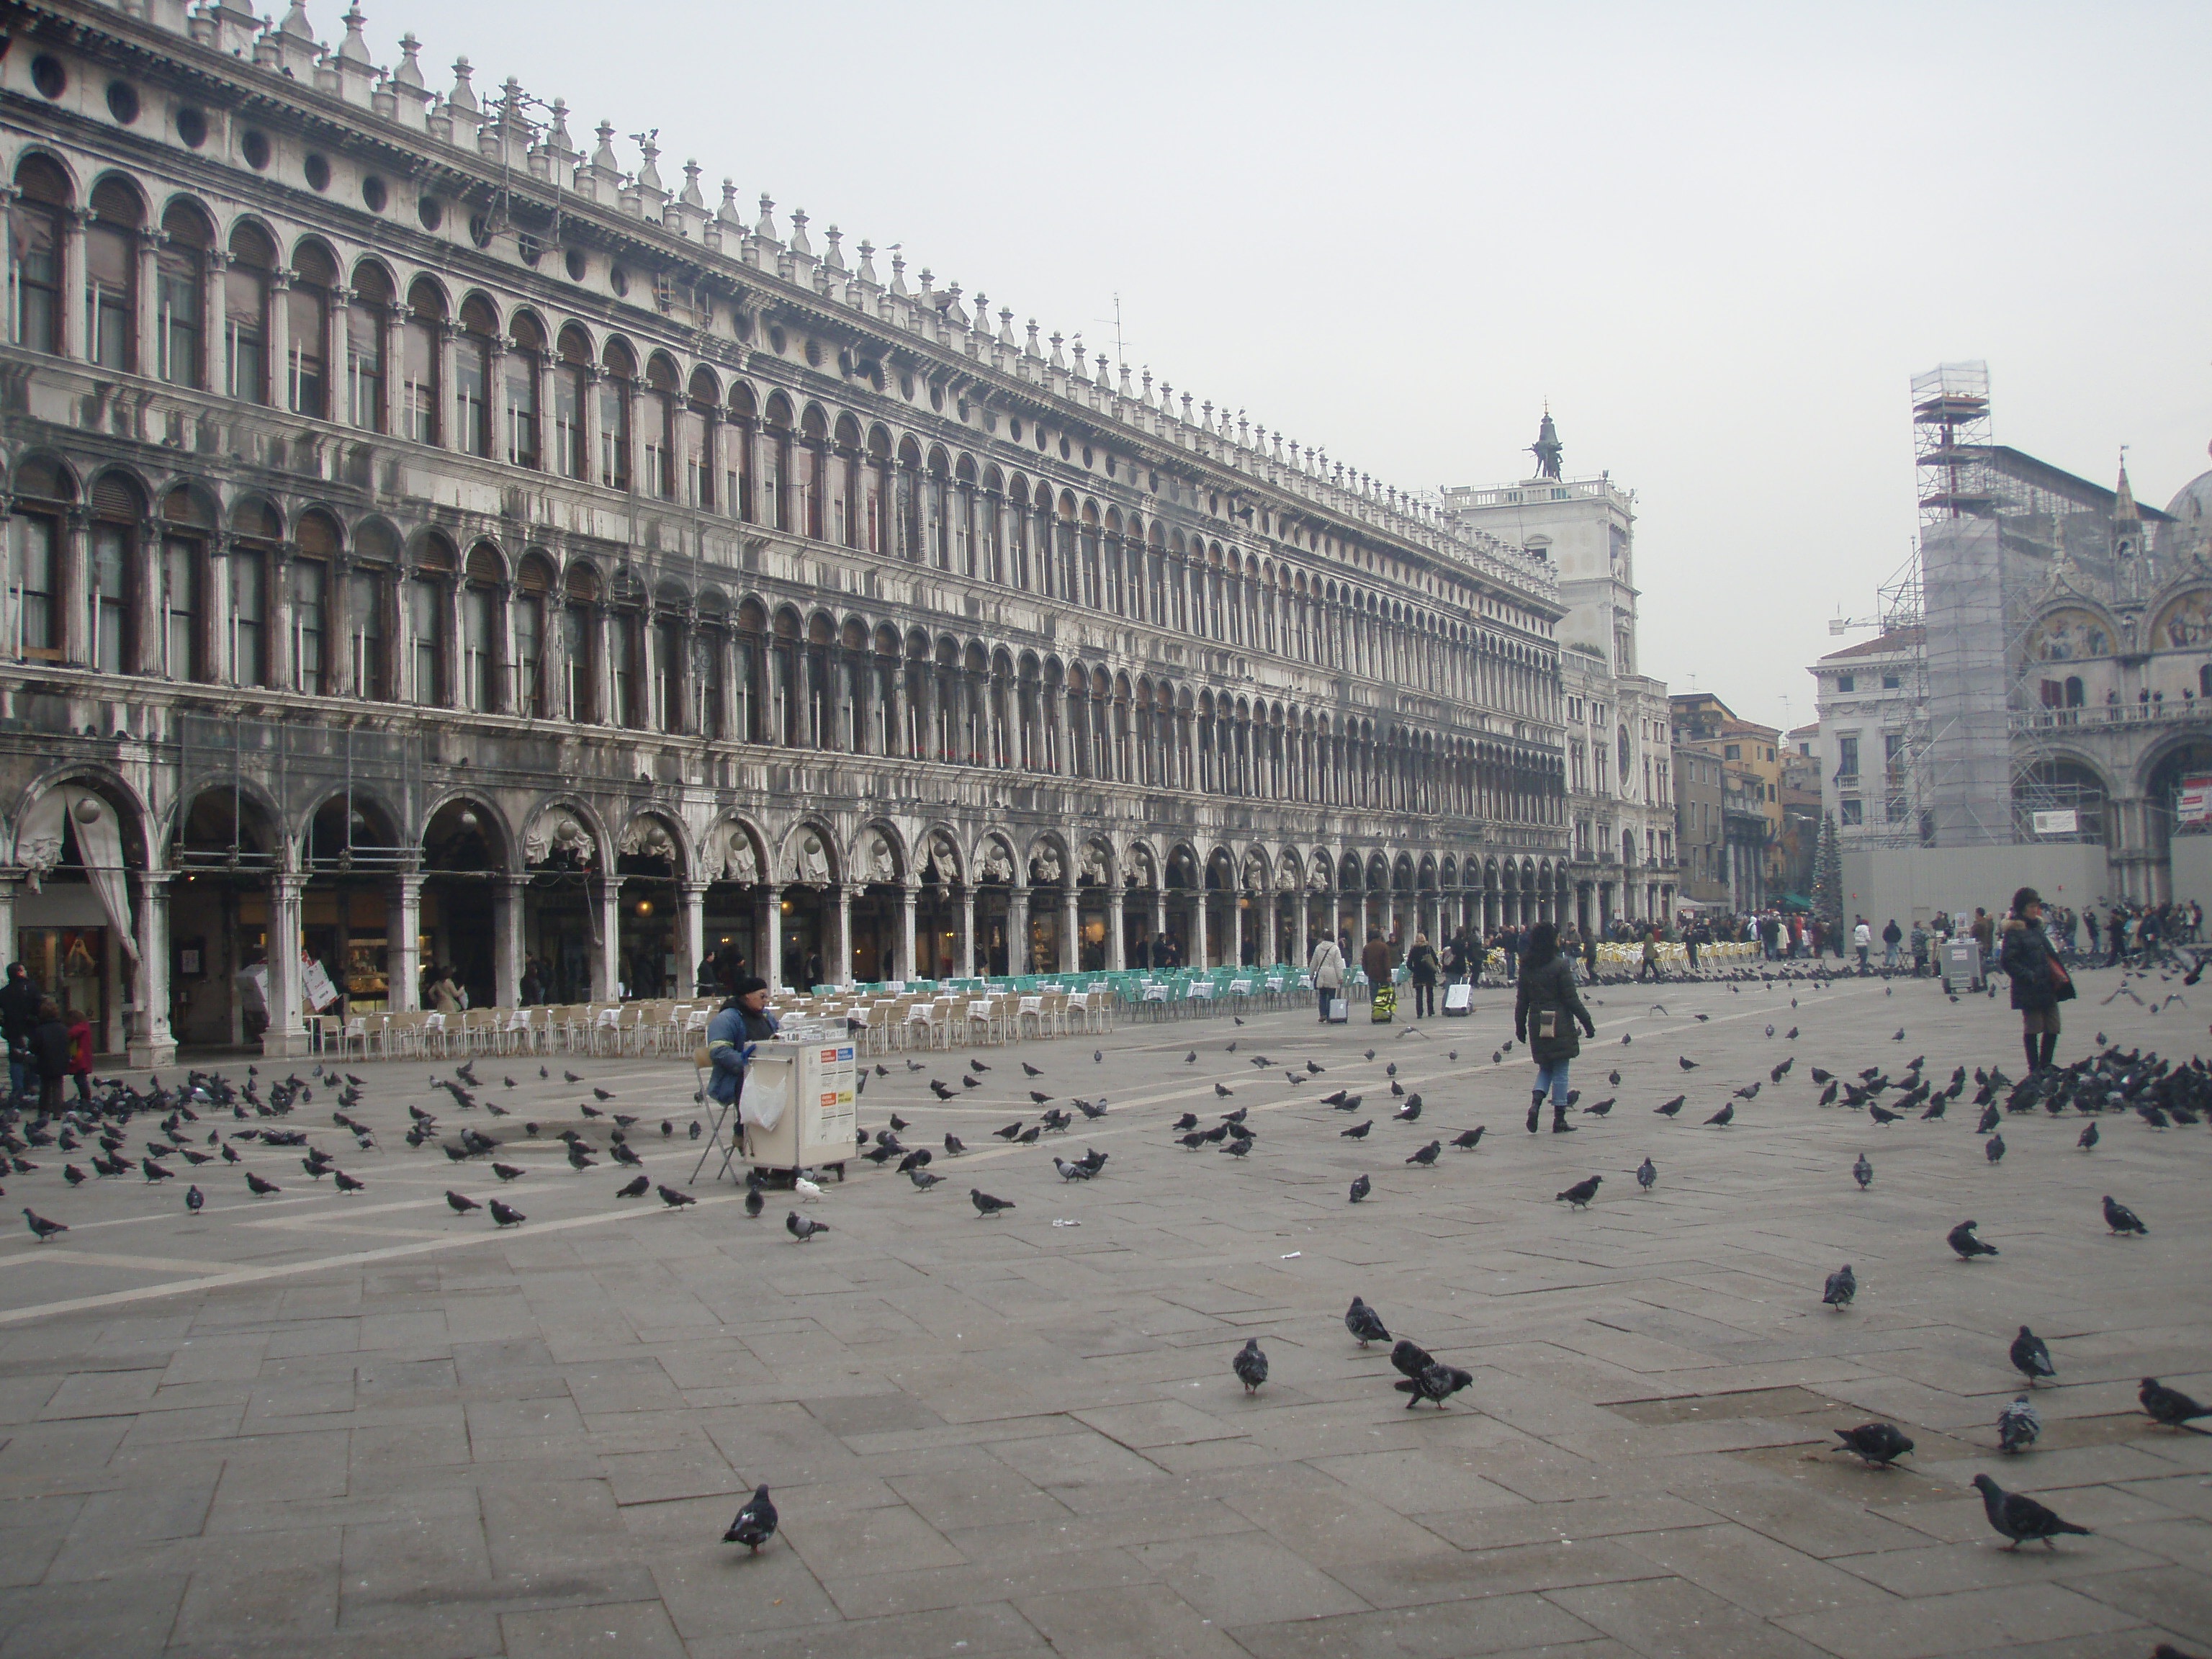
palace, city, cityscape, plaza, landmark, italy, venice, tourism, town square, ancient history, human settlement, san marco square